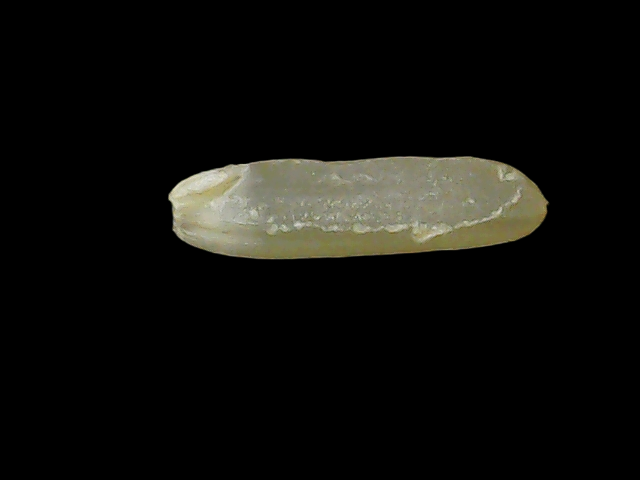
Rice variety: Binadhan19